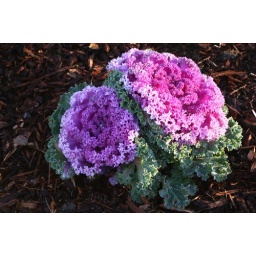
A beautiful purple and pink lettuce-like plant adorns the botanical garden in Thousand Oaks, California.